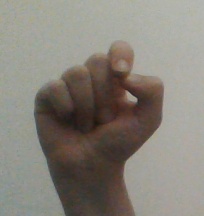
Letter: fa